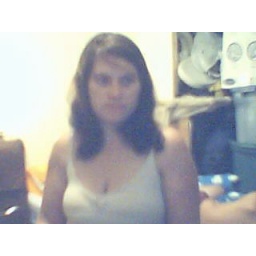
me sittin at home in front of my computer